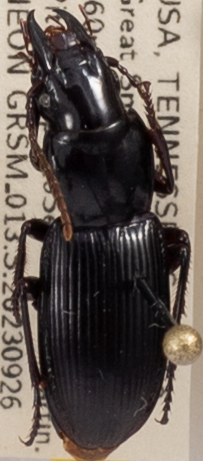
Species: Pterostichus acutipes acutipes
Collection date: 2023-09-26
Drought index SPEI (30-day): -0.576
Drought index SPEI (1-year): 0.184
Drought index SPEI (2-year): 0.406